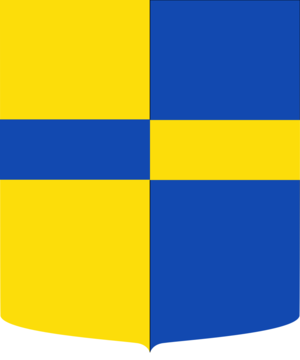
Les familles nobles de Venise ou patriciens de Venise constituent l'aristocratie de la république de Venise à partir de sa fondation en 697. C'est parmi elles que se recrutèrent les membres des institutions oligarchiques de la république, à commencer par son chef élu à vie, le doge. Elles se classent en trois groupes selon leur ancienneté : Case Vecchie, Case Nuove, et Case Nuovissime.